The Green Ring

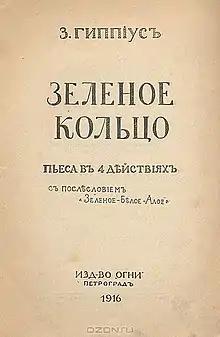

The Green Ring is a four-act play by Zinaida Gippius written in January 1914 and premiered at the Alexandrinsky Theatre on 18 February 1915, directed by Vsevolod Meyerhold. The Moscow Art Theatre production, directed by Vakhtang Mchedelov, opened on 7 December 1916. The play was first published in Petrograd in 1916 by the Ogni Publishers.